Fairham Brook

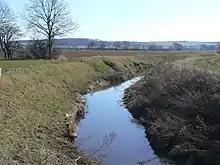
Fairham brook flowing through Bunny moor

In its middle reaches the brook drains an area known as "The Moors", a flat fenland landscape that includes Ruddington, Bunny, Bradmore and Gotham moors.